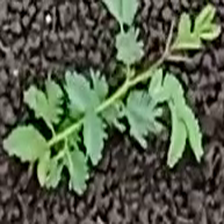
Weed species: Dwarf_cassia_(Chamaecrista pumila)